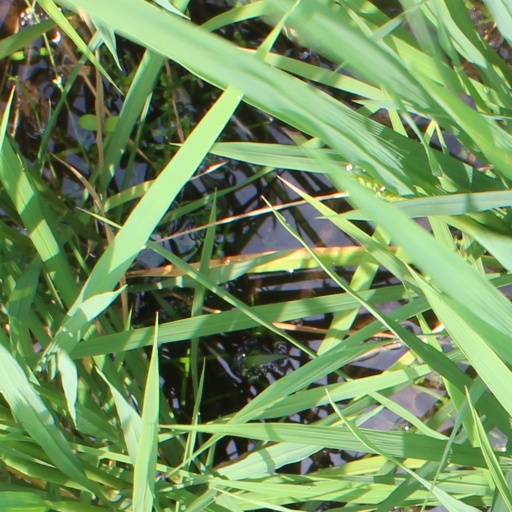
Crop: rice